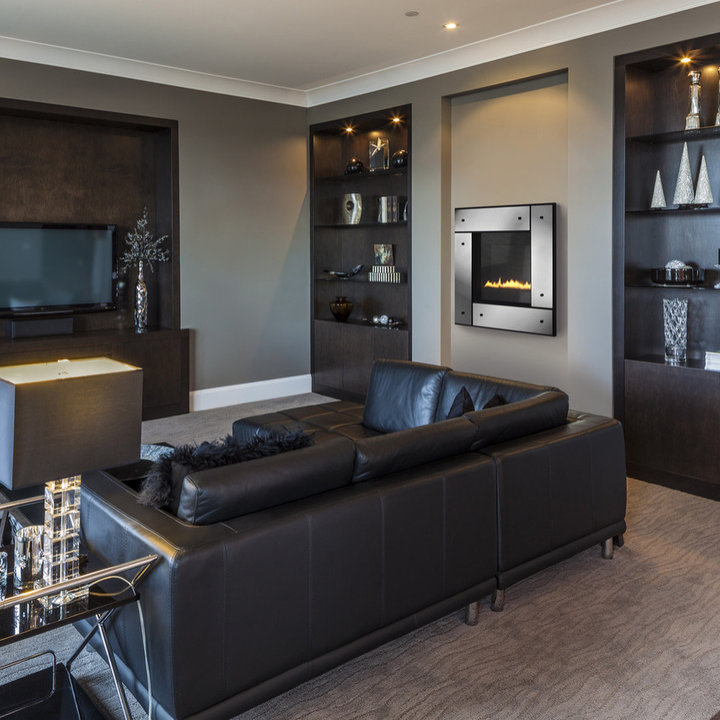
Style: Modern